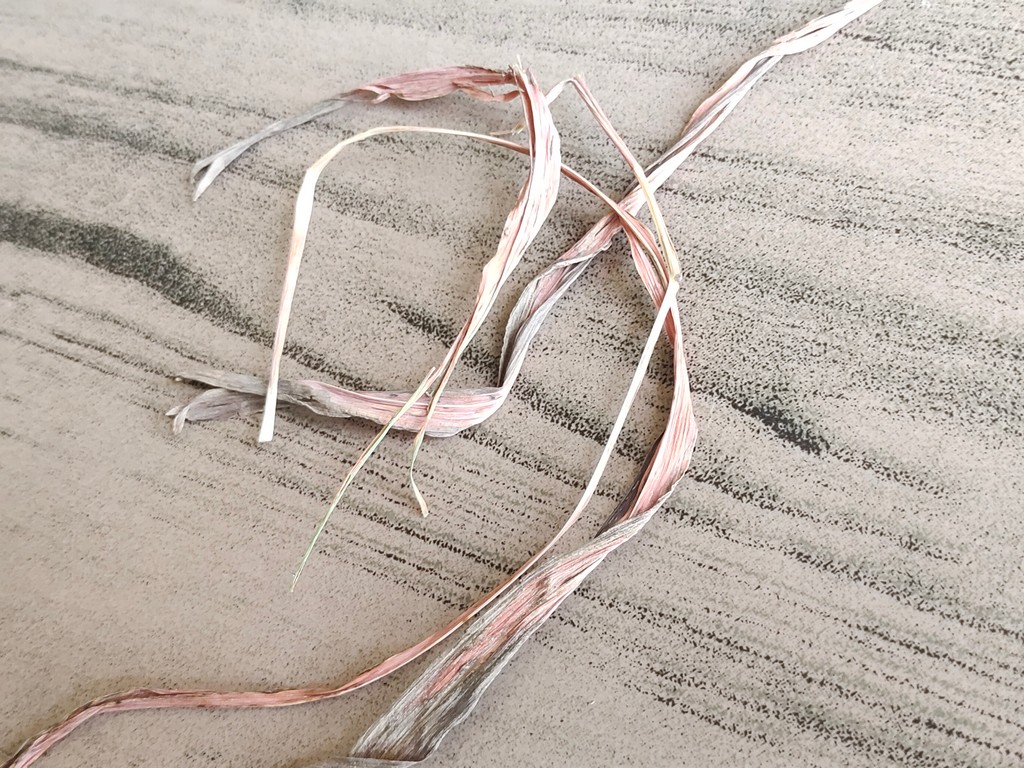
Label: Dried